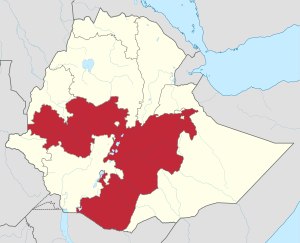
Oromofolket
Kort over Oromia.
Oromoer er den største folkegruppe i Etiopien. Folket er delvis nomader og snakker oromo, som er en gren af det kushitiske sprog i den afroasiatiske sprogfamilie. De holder til i Etiopien og i nordlige dele Kenya.